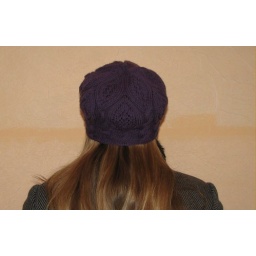
rose red in violet_back